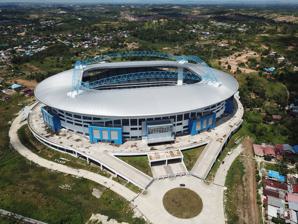
Building: Batakan Stadium
Country: Unknown
Year built: 2017
Football stadium in Balikpapan, East Kalimantan, Indonesia Batakan Stadium of Balikpapan Stadion Batakan Balikpapan Nickname: Batakan Aerial view of Batakan Stadium Batakan Stadium of Balikpapan Location in Kalimantan and Indonesia Show map of Kalimantan Batakan Stadium of Balikpapan Batakan Stadium of Balikpapan (Indonesia) Show map of Indonesia Full name Stadion Batakan Balikpapan Location Balikpapan , East Kalimantan , Indonesia Coordinates 1°13′59.4″S 116°56′36.0″E / 1.233167°S 116.943333°E / -1.233167; 116.943333 Owner Balikpapan City Government Capacity 40,000 Surface Grass Construction Broke ground 2011 Built 2011–2017 Opened 2017 Construction cost IDR 1.4 trillion Tenants Persiba Balikpapan (2017–) Borneo Samarinda (2023–) PSM Makassar (2023–) The Batakan Stadium of Balikpapan ( Indonesian : Stadion Batakan Balikpapan ) is a football stadium in Balikpapan , East Kalimantan , Indonesia . The stadium hosts Liga 1 club Borneo Samarinda and Liga 2 club Persiba Balikpapan . The stadium has a capacity of 40,000. The stadium hosted the opening ceremony of 2020 Liga 2 season on 14 March 2020. Gallery References ^ "Stadiums in Indonesia" . stadiumdb.com . ^ "Pembukaan Liga 2 Tahun 2020 Digelar di Stadion Batakan Balikpapan" . KOMPAS.tv (in Indonesian) .